Question: Please indicate a possible affordance area of baseball_bat that can be used for hitting
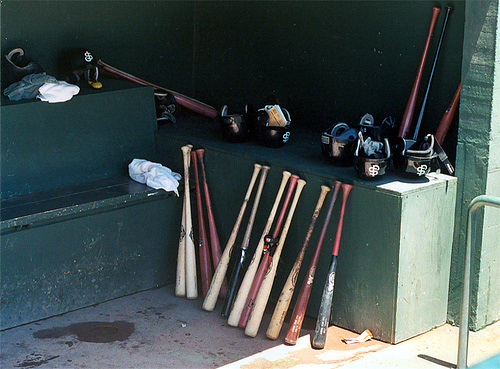
Answer: [182.614, 230.821, 197.014, 295.354]